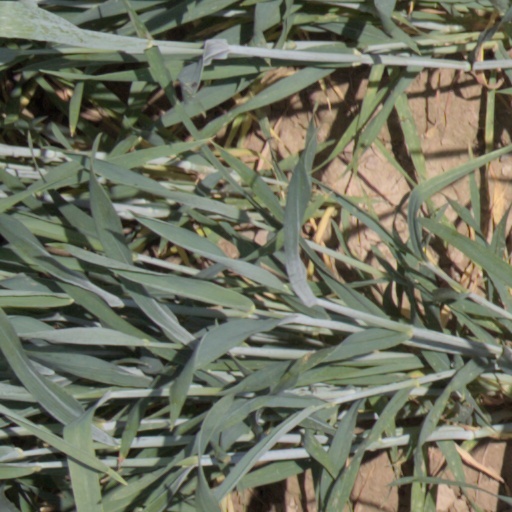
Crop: wheat